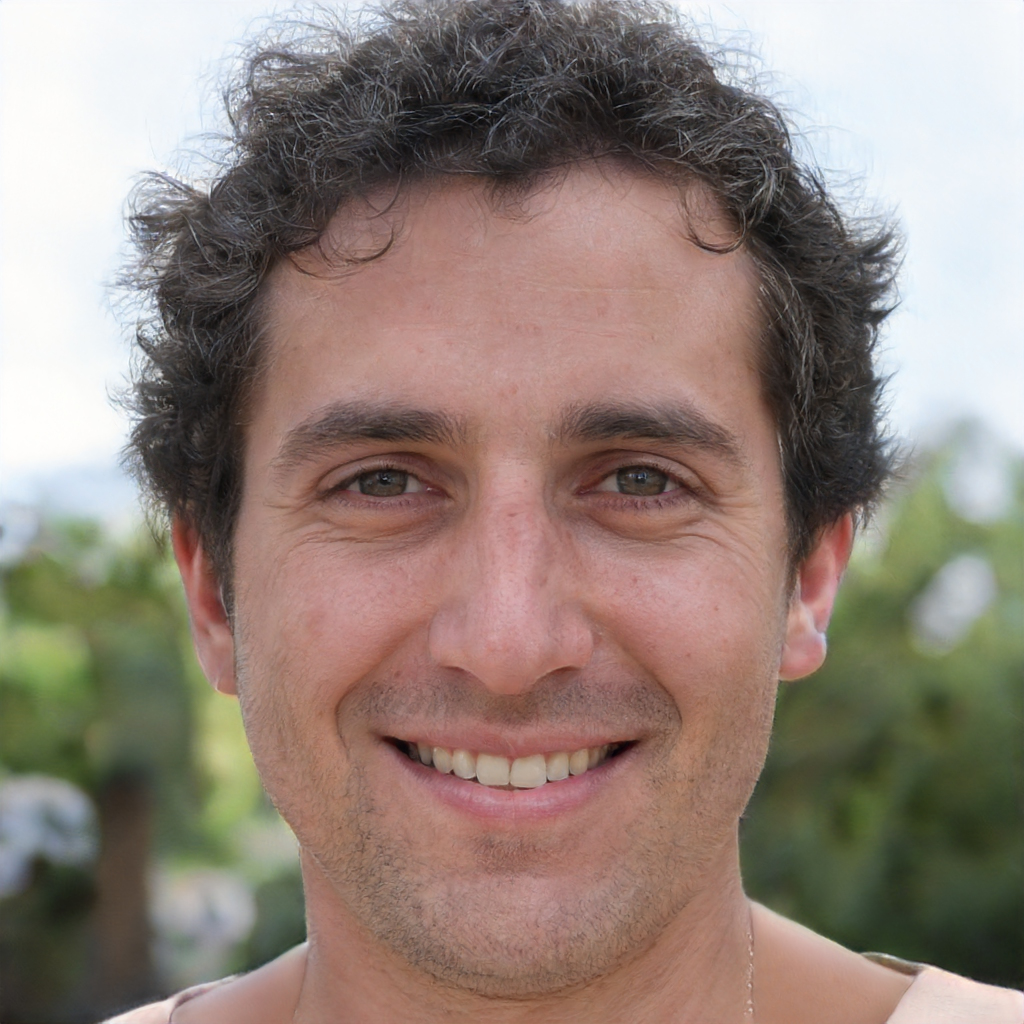
Label: No Watermark